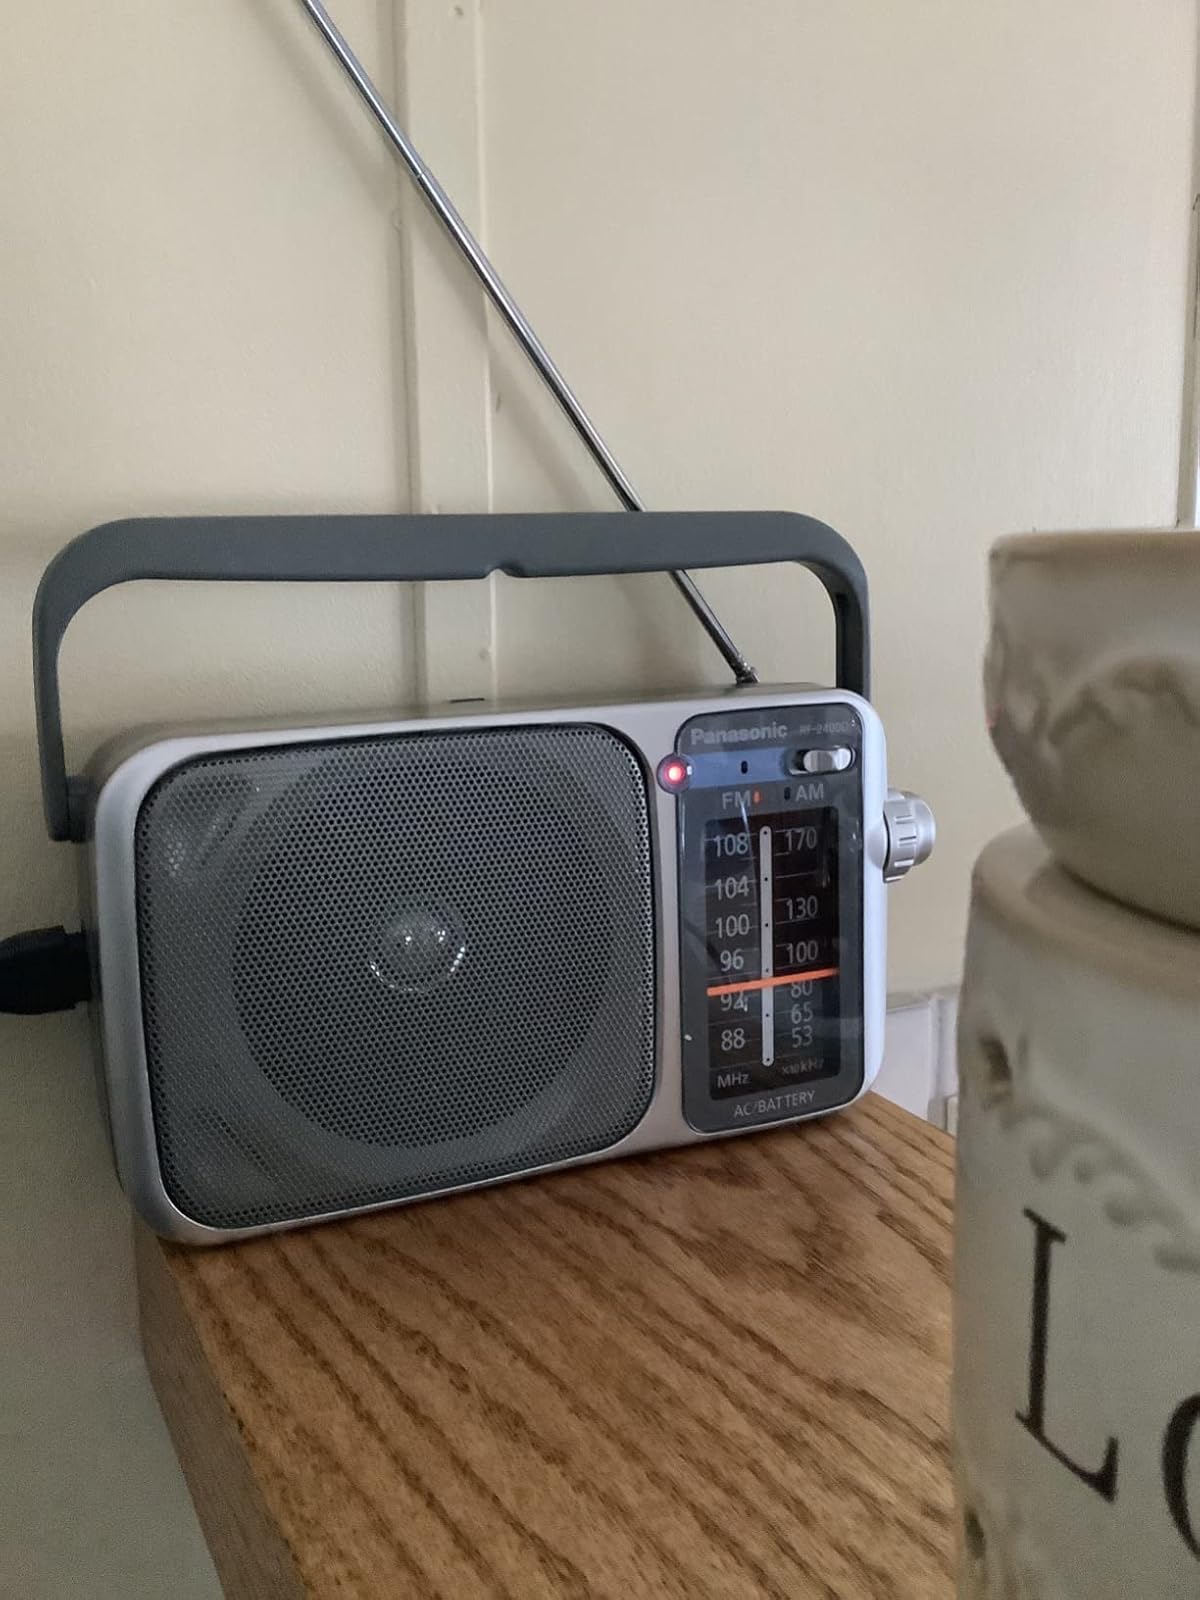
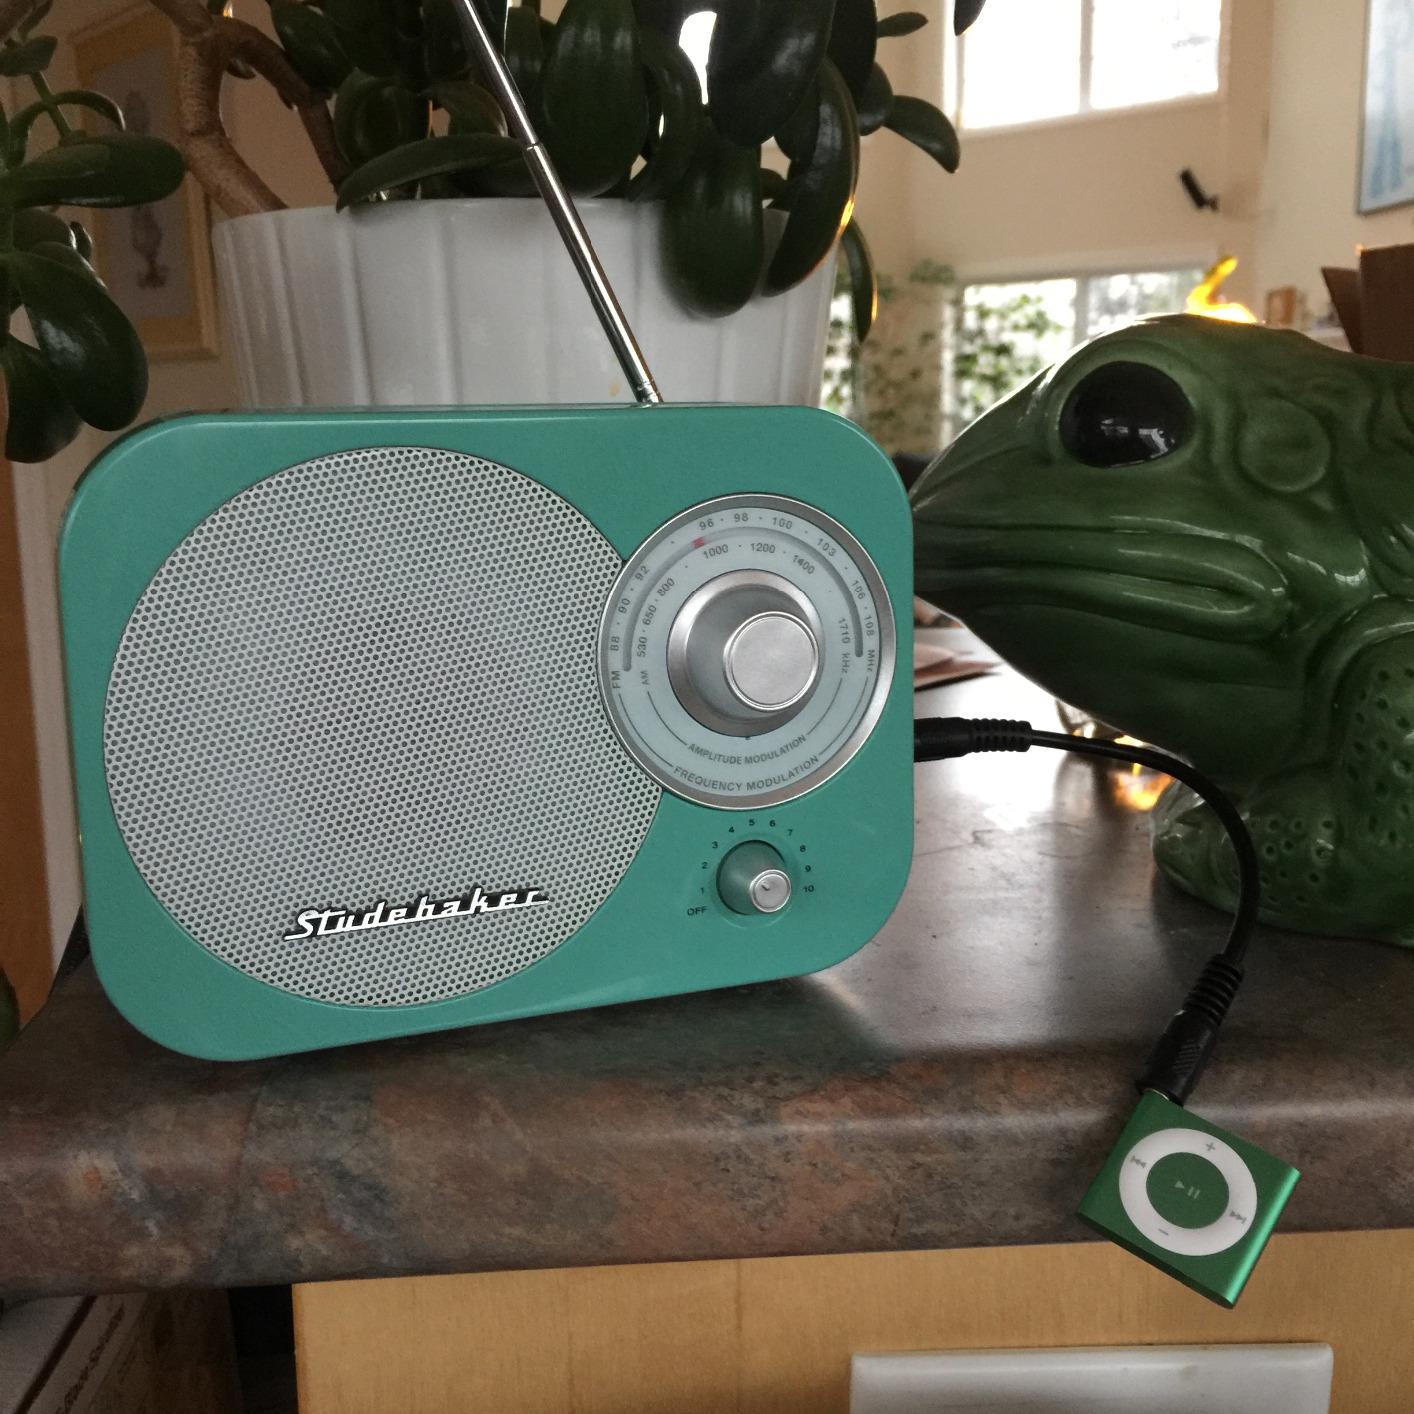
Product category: radio
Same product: no